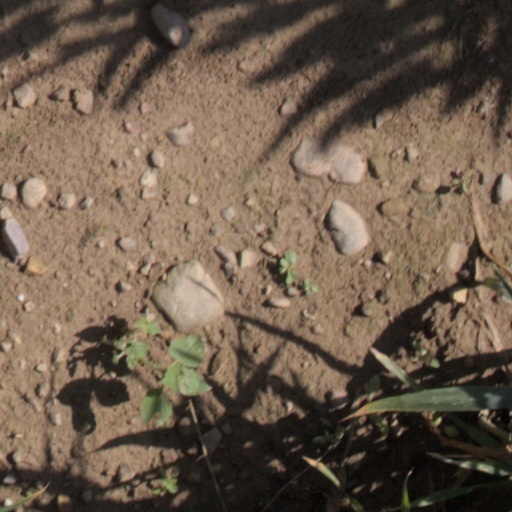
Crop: wheat